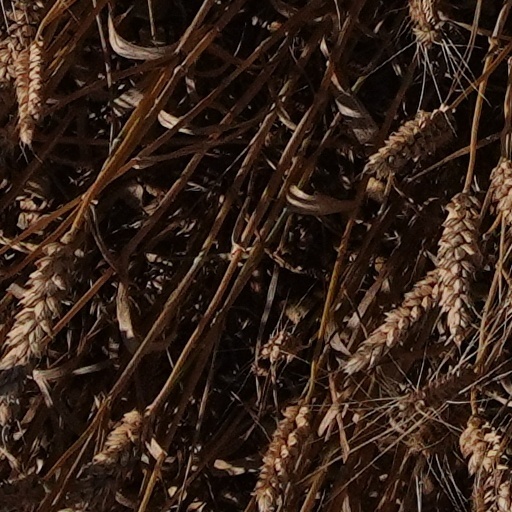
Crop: wheat